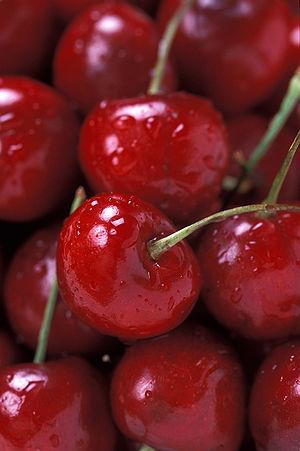
L'amygdaline ou amygdaloside est un composé aromatique, de formule C₂₀H₂₇N₁O₁₁, appartenant à la classe des hétérosides cyanogènes. Sa partie ose est le gentiobiose et sa partie aglycone est le mandélonitrile, la cyanhydrine du benzaldéhyde. Ce composé chimique naturel est célèbre pour être promu comme un remède contre le cancer, et souvent référencé de manière erronée comme vitamine B17, qui n'existe pas en réalité.
La cerise est le fruit comestible du cerisier. Il s'agit d'une drupe, de forme sphérique, de couleur généralement rouge plus ou moins foncé jusque noire, plus rarement jaune. Ce petit fruit compte environ 50 calories pour 100 grammes. La fleur est généralement blanche.